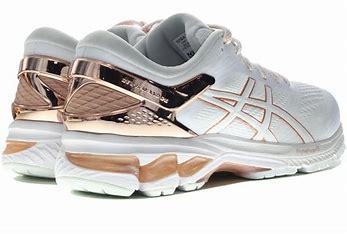
Brand: Asics
Model: Gel Kayano 26